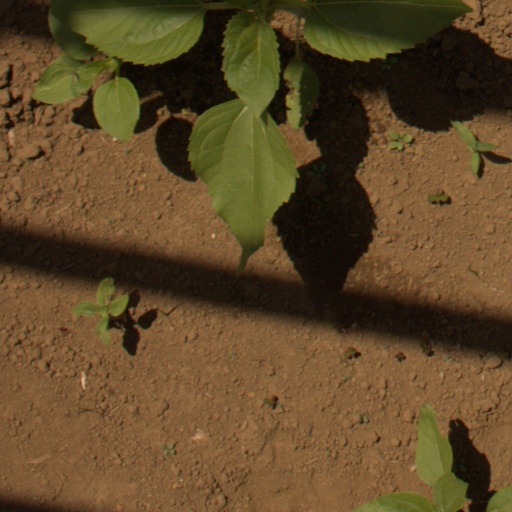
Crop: Jerusalem artichoke